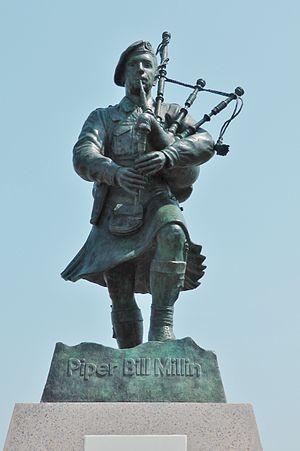
Bill Millin, connu sous le surnom de « Piper Bill », né le 14 juillet 1922 à Regina en Saskatchewan et mort le 17 août 2010 à Torquay, est un soldat britannique. Il était le joueur de cornemuse personnel de Lord Lovat, commandant de la 1ʳᵉ Brigade spéciale britannique le Jour J, lors du débarquement de Normandie.